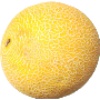
Label: Cantaloupe 1